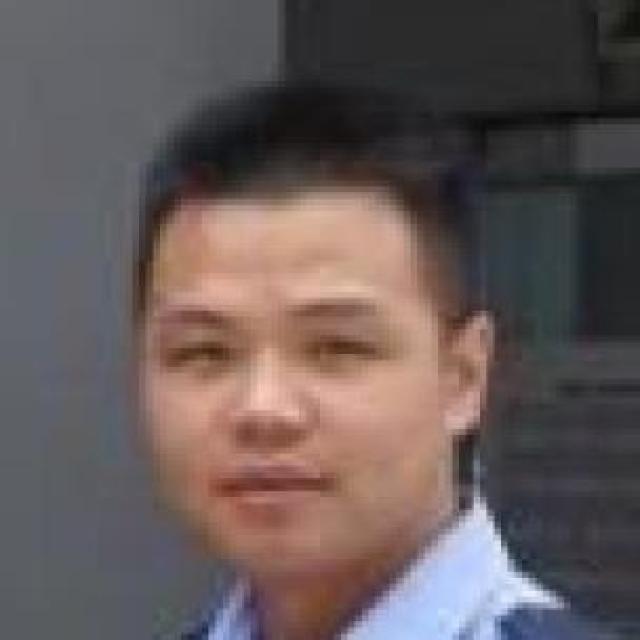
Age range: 21-44